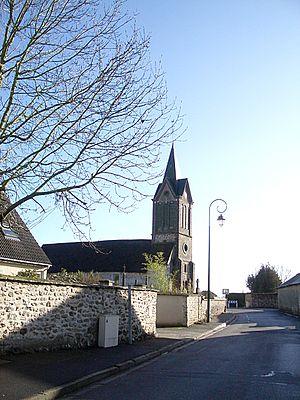
L'église de saint vincent des bois (Eure)
Saint-Vincent-des-Bois est une commune française située dans le département de l'Eure, en région Normandie.